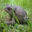
Label: frog